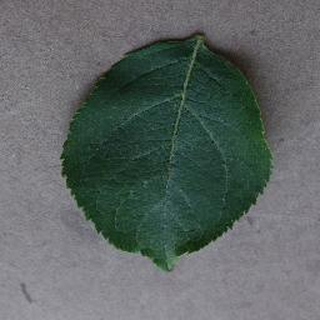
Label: healthy_apple